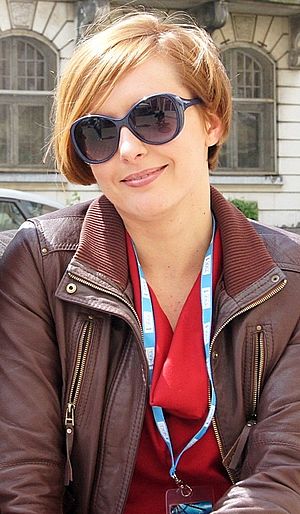
Monika Kuszyńska
Monika Kuszyńska (2012)
Monika Kuszyńska er en polsk sangerinde. Hun har været aktiv på den polske musikscene siden 2000, hvor hun blev forsanger i gruppen Varius Manx. Hun har været delvist paralyseret fra taljen og nedefter, efter at hun i 2006 blev kvæstet i en trafikulykke, men hun har fortsat med at optræde som sanger og musiker siden.